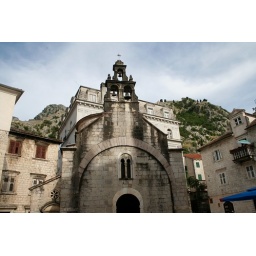
Another view with the mountains and the ancient walls of the city in the background.